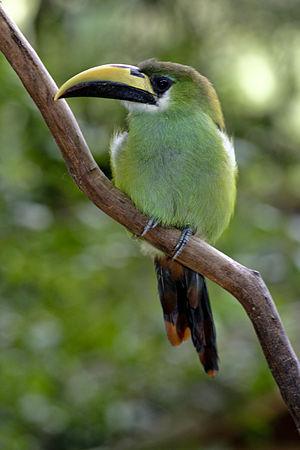
Le Toucanet émeraude est une espèce d'oiseaux de la famille des Ramphastidae,